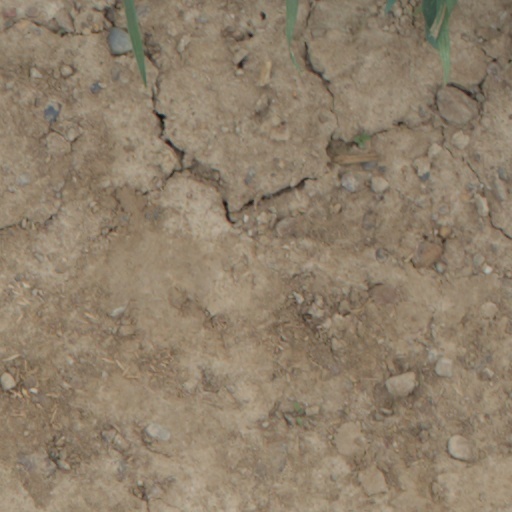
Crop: wheat